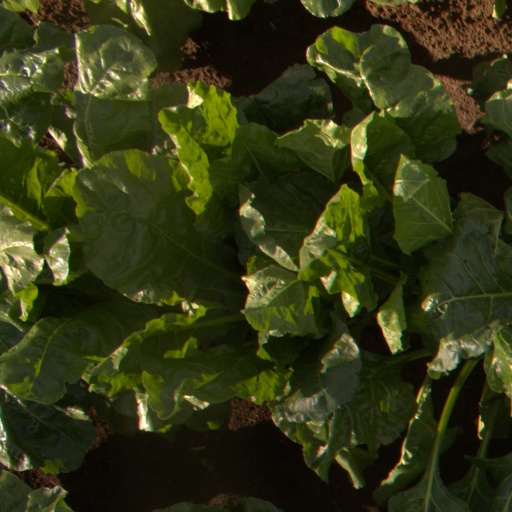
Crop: sugar beet